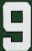
Number: 9